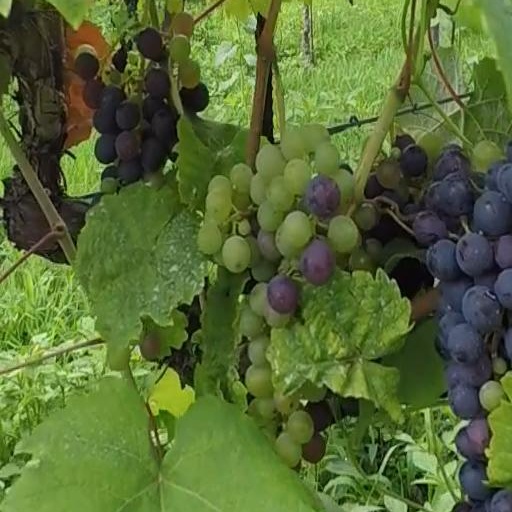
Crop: grape